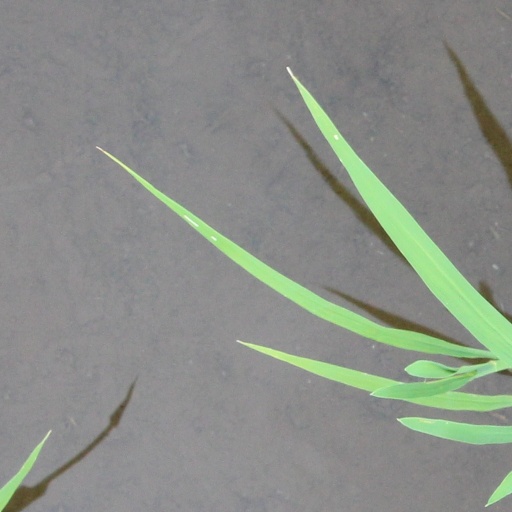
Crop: rice